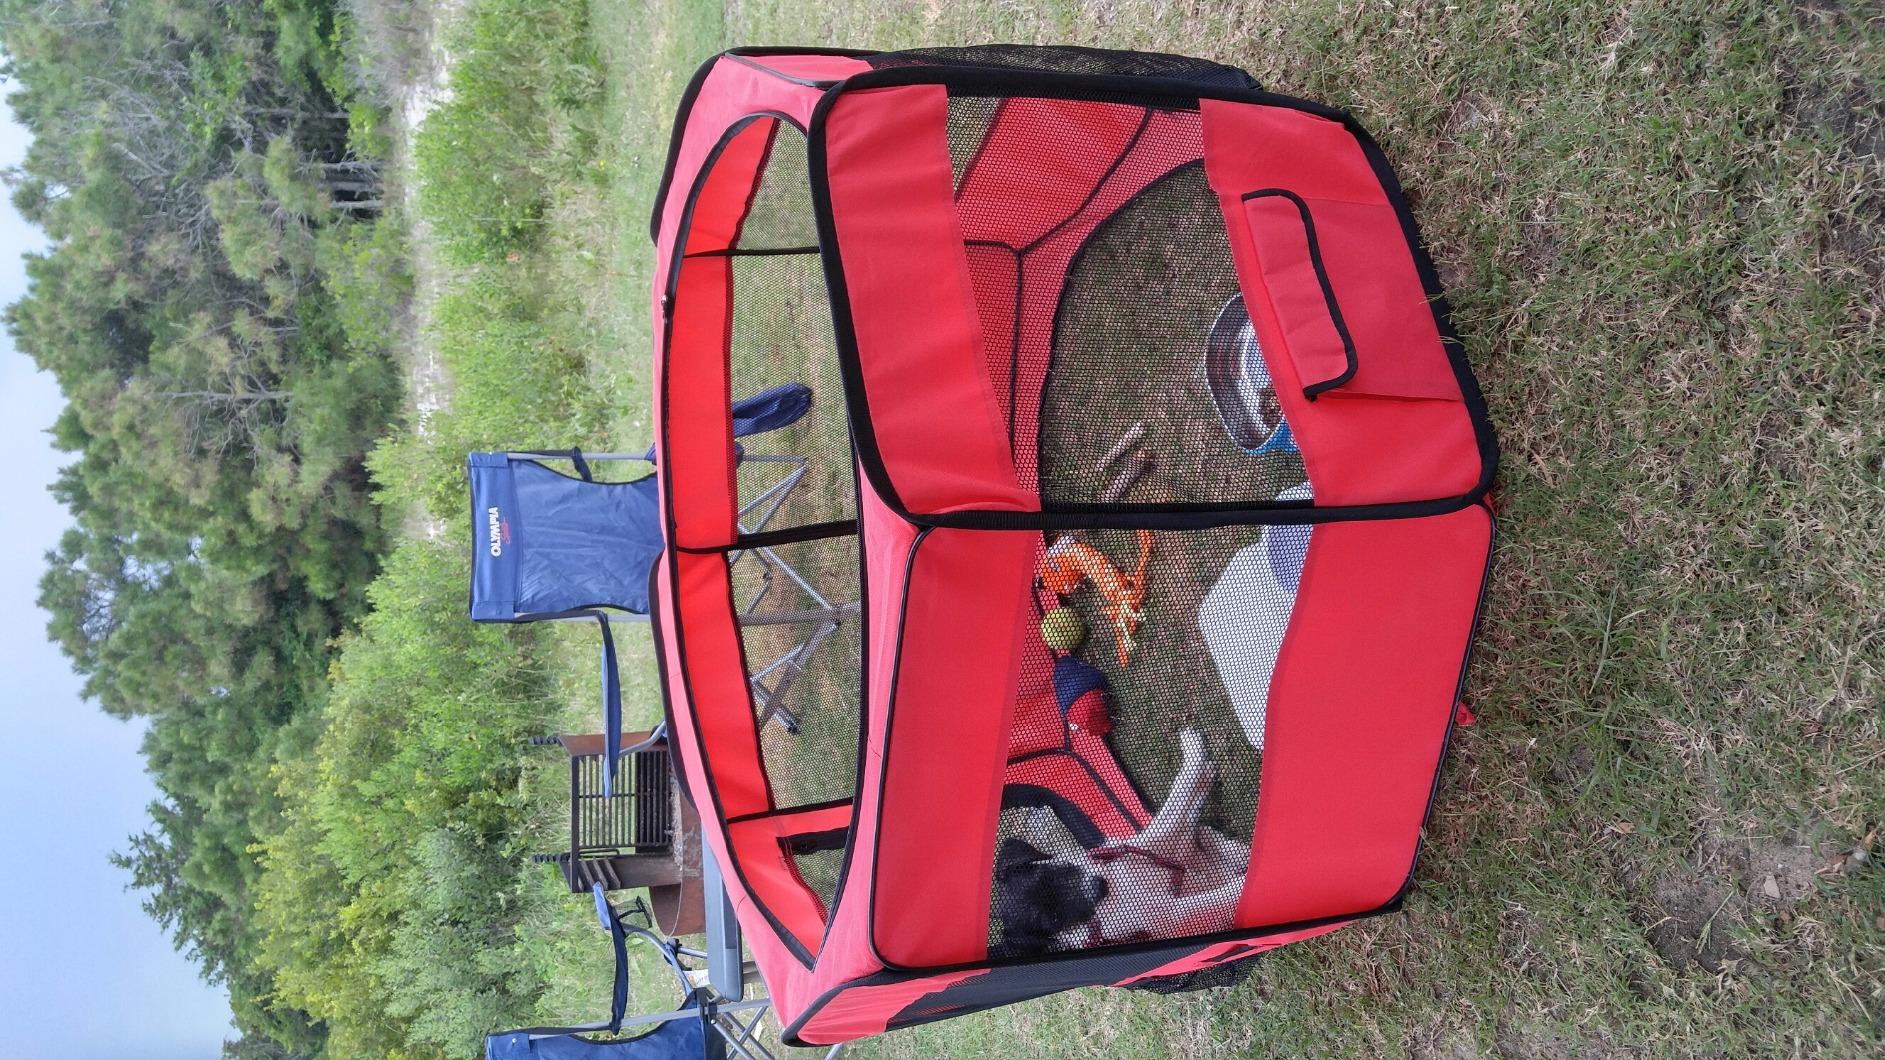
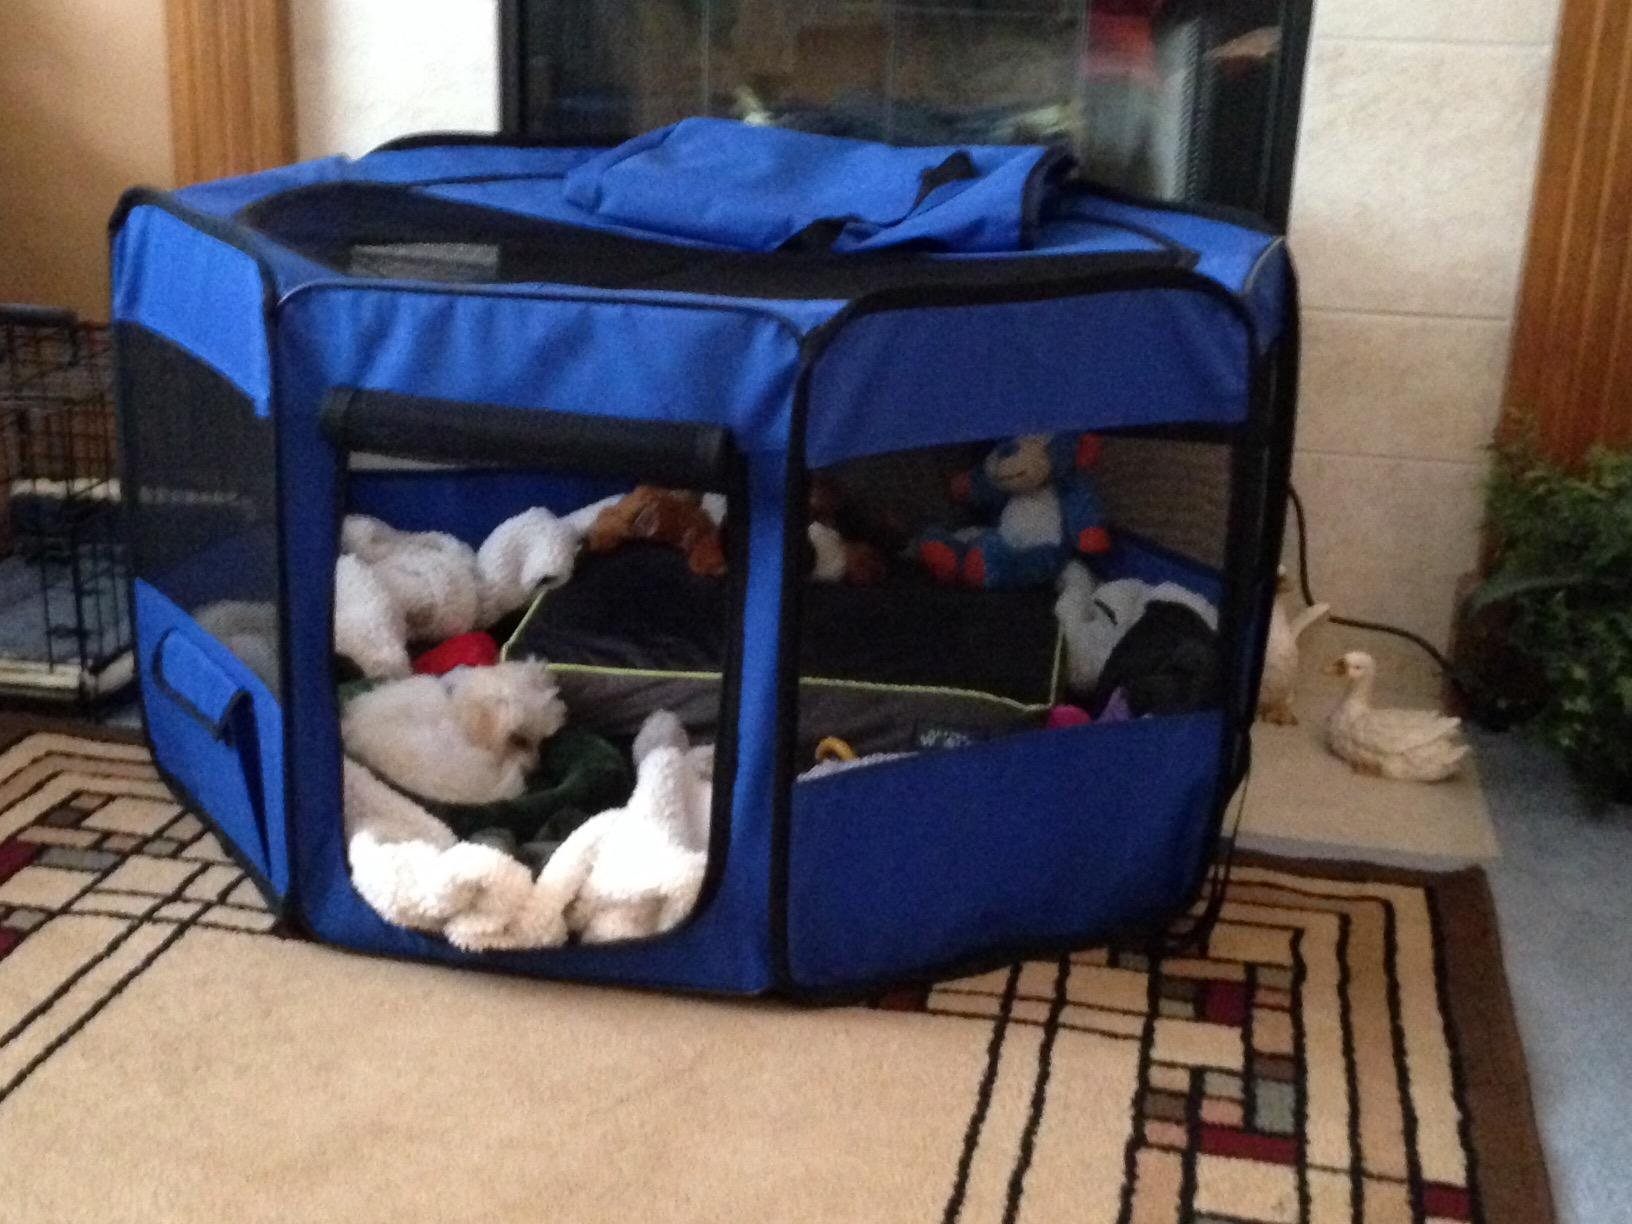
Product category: items_kennel
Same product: no